Melita Ruhn

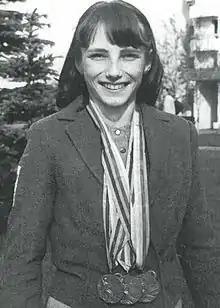
Ruhn in 1980

Melita Ruhn (later Fleischer, born 19 April 1965) is a retired Romanian artistic gymnast who represented Romania at the 1980 Summer Olympics. She belongs to the German minority in Romania.